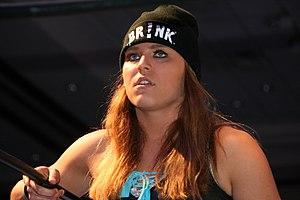
Jessika Heiser est une arbitre américaine de catch et ancienne catcheuse connue sous le nom de Jessie Kaye et Kennadi Brink. Elle a régulièrement travaillé pour Maryland Championship Wrestling avant de signer avec la WWE où elle travaille actuellement à Smackdown, sous le nom de Jessika Carr.